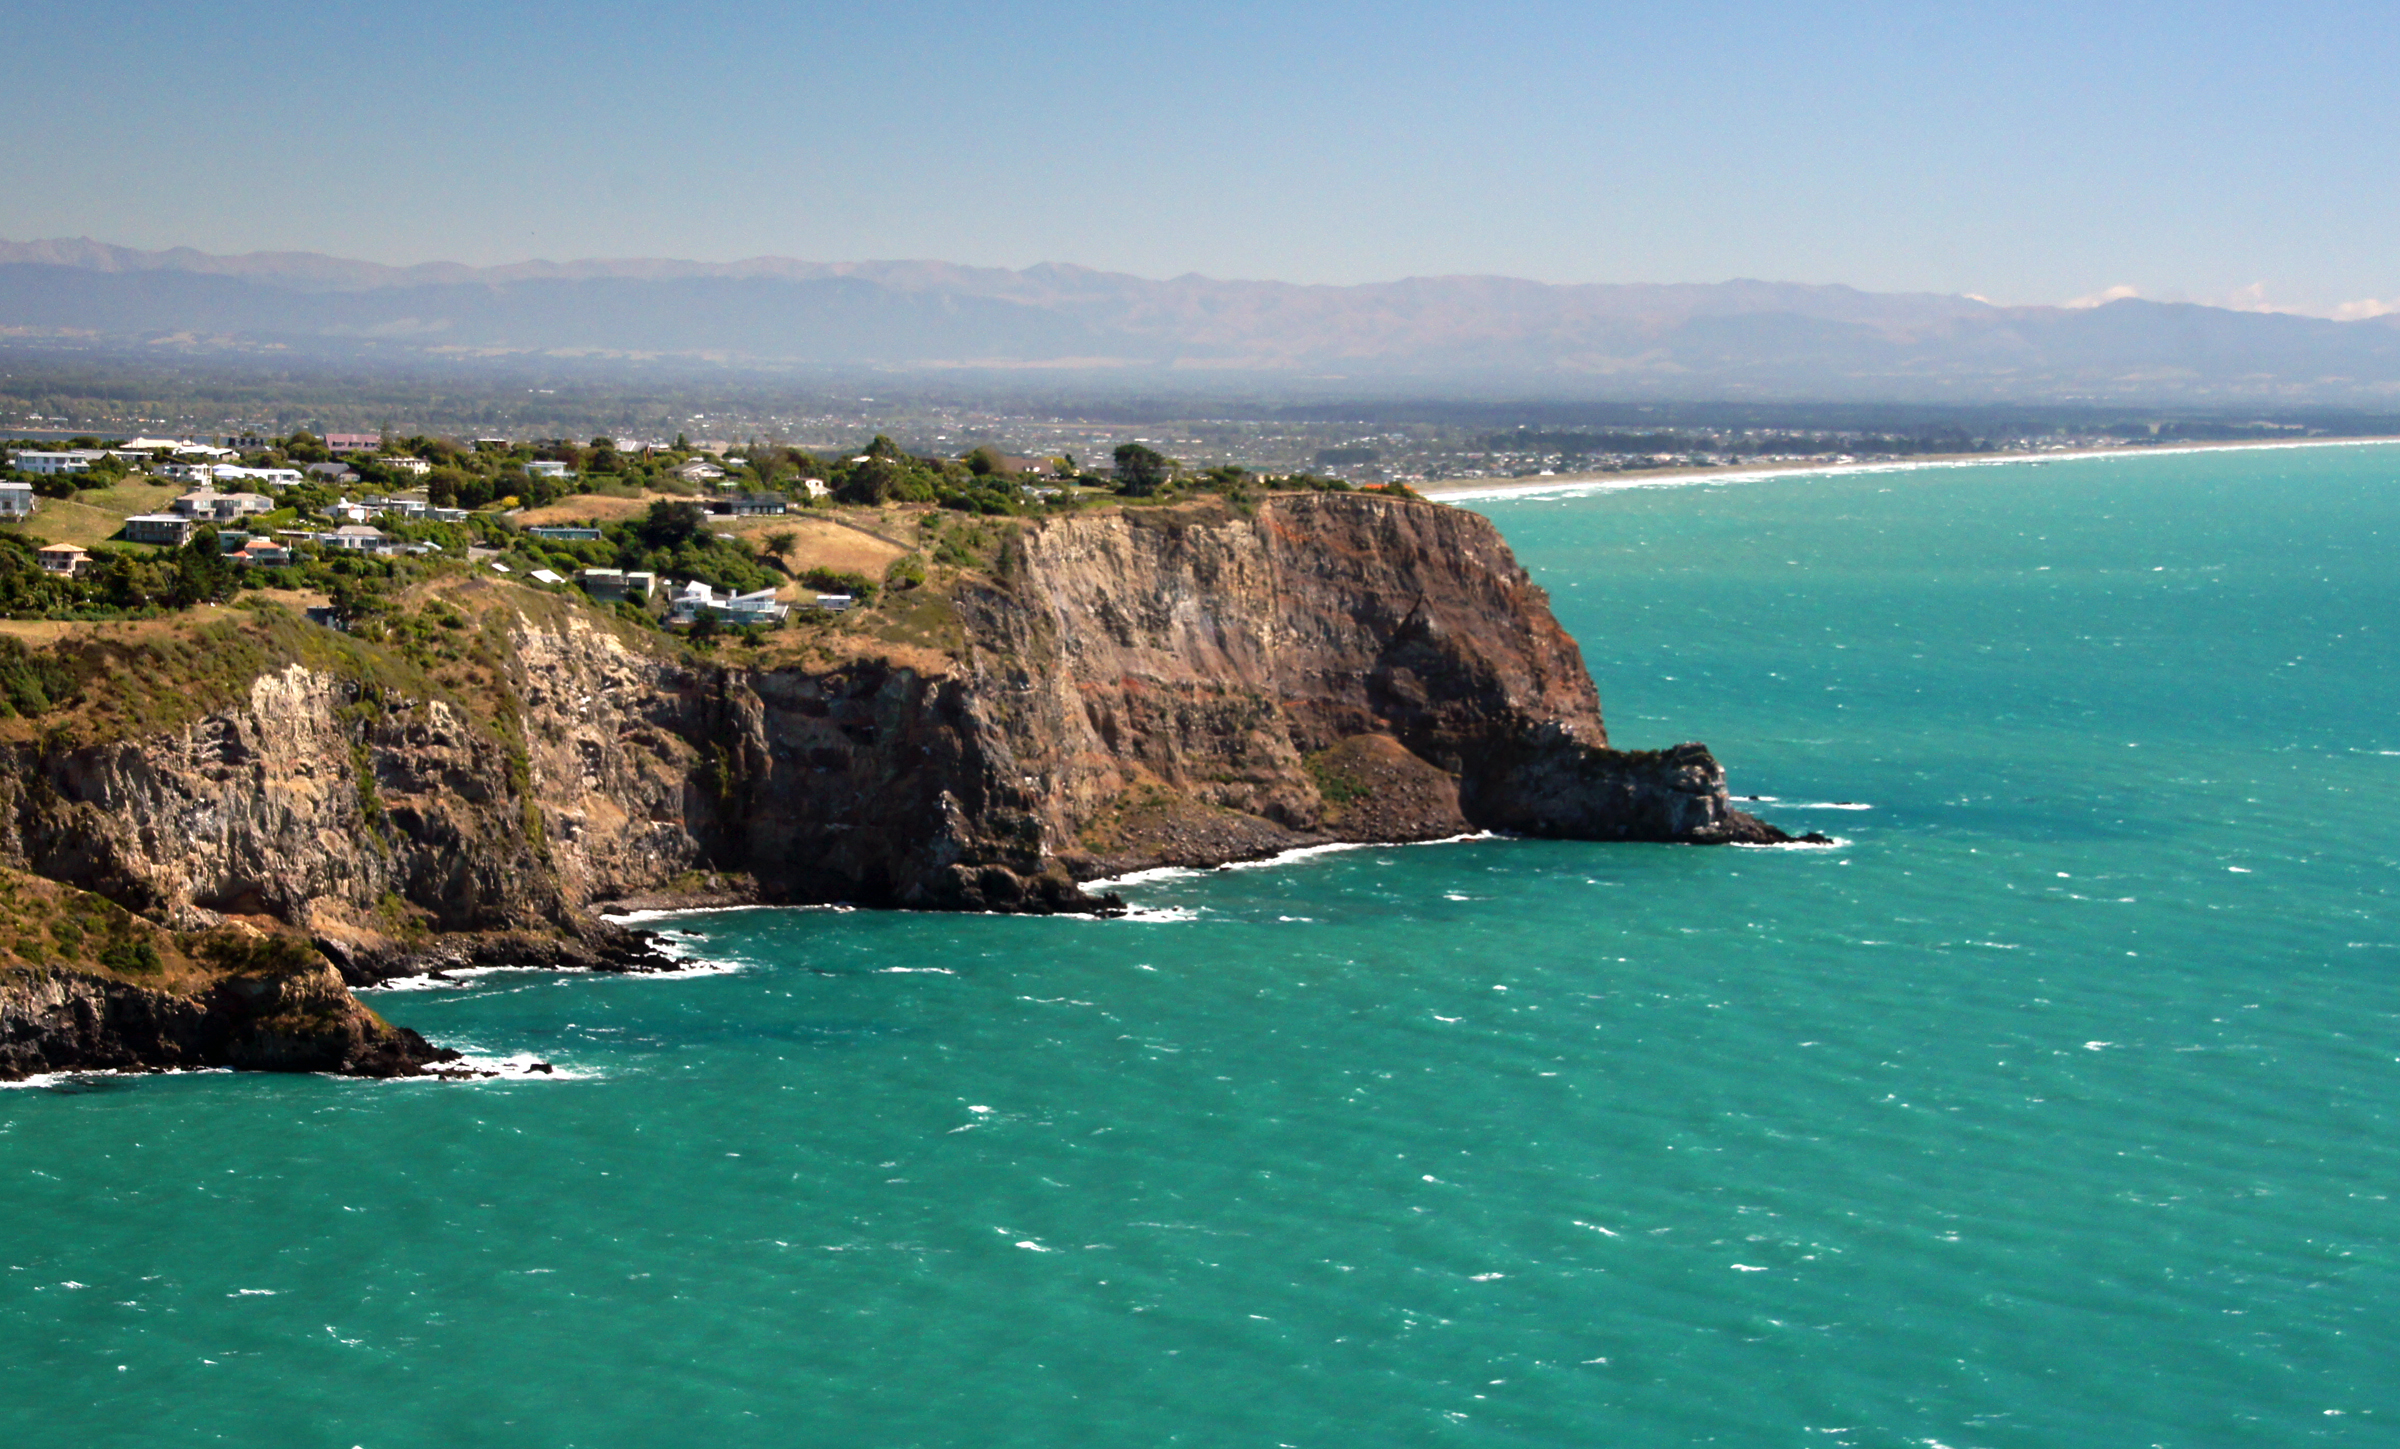
beach, sea, coast, ocean, shore, wave, vacation, cliff, cove, vehicle, bay, island, seashore, terrain, body of water, archipelago, pacificocean, christchurch, sonydslra580, tamron18270mmpzd, seacliffs, whitewashhead, cape, islet, landform, geographical feature